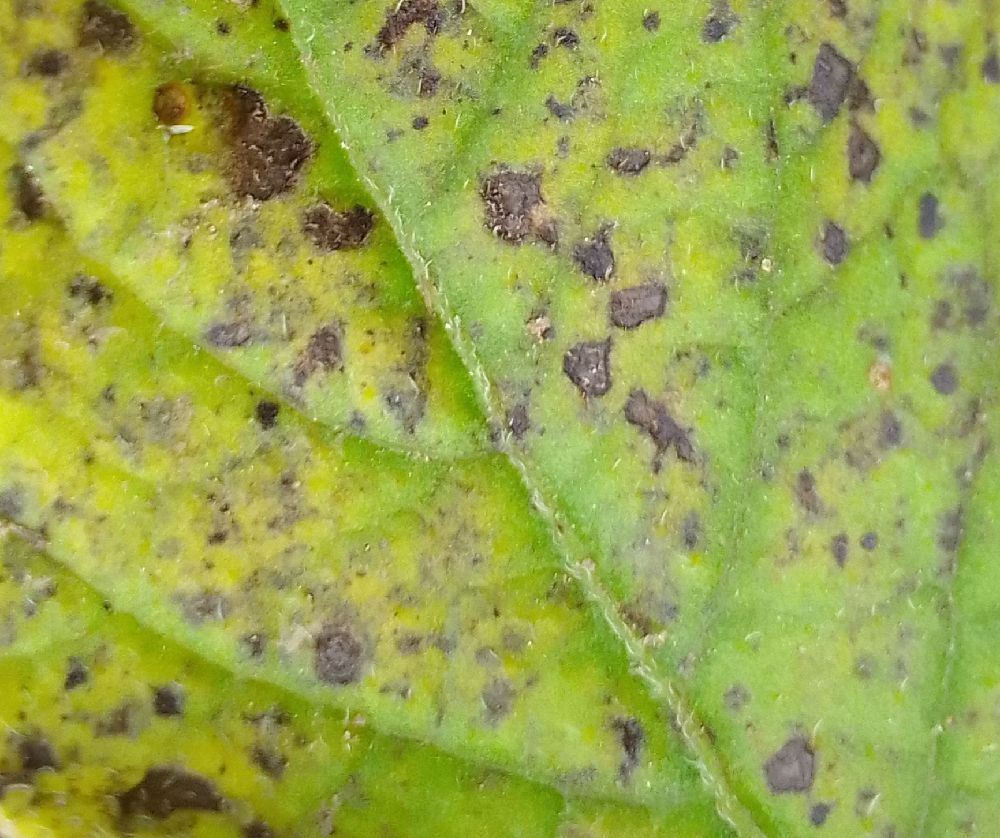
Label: Early blight